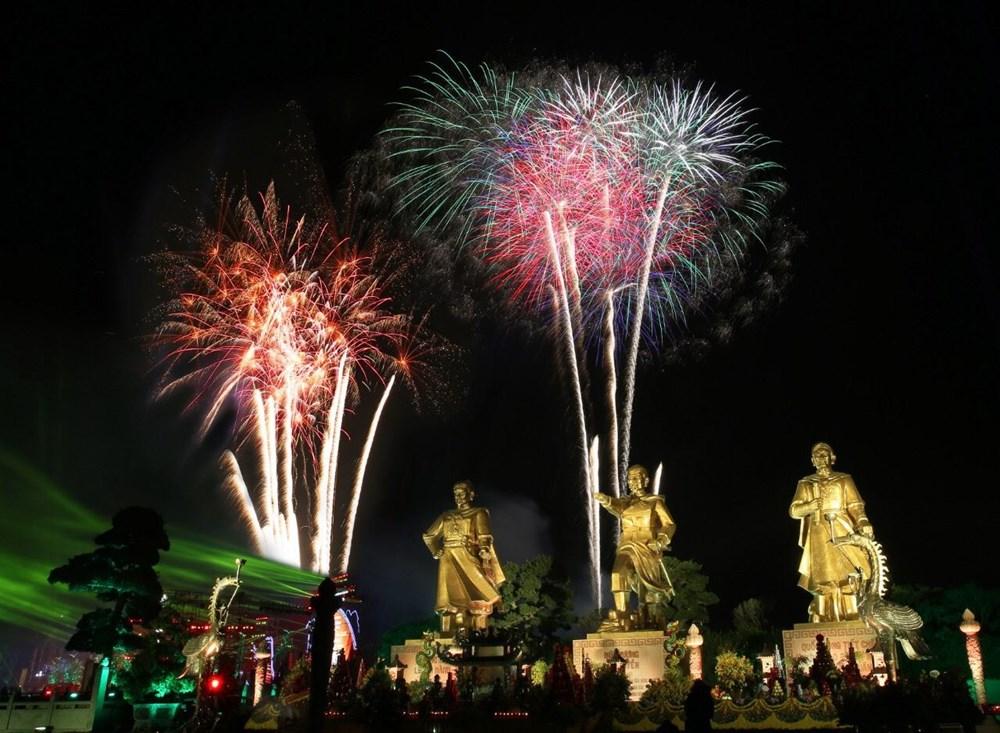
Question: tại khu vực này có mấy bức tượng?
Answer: tại khu vực này có ba bức tượng